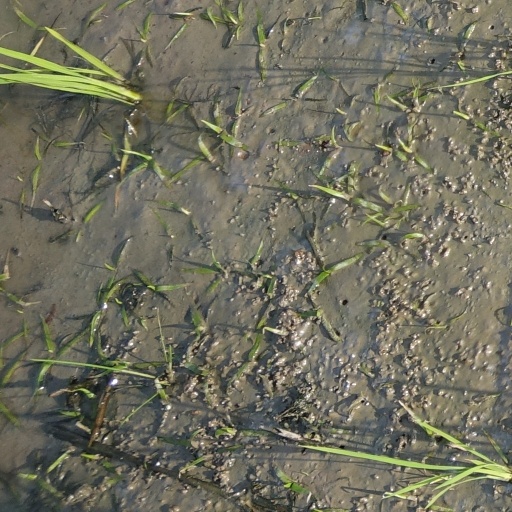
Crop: rice